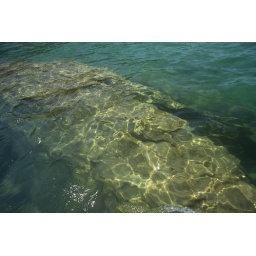
Big rock lurks below the water